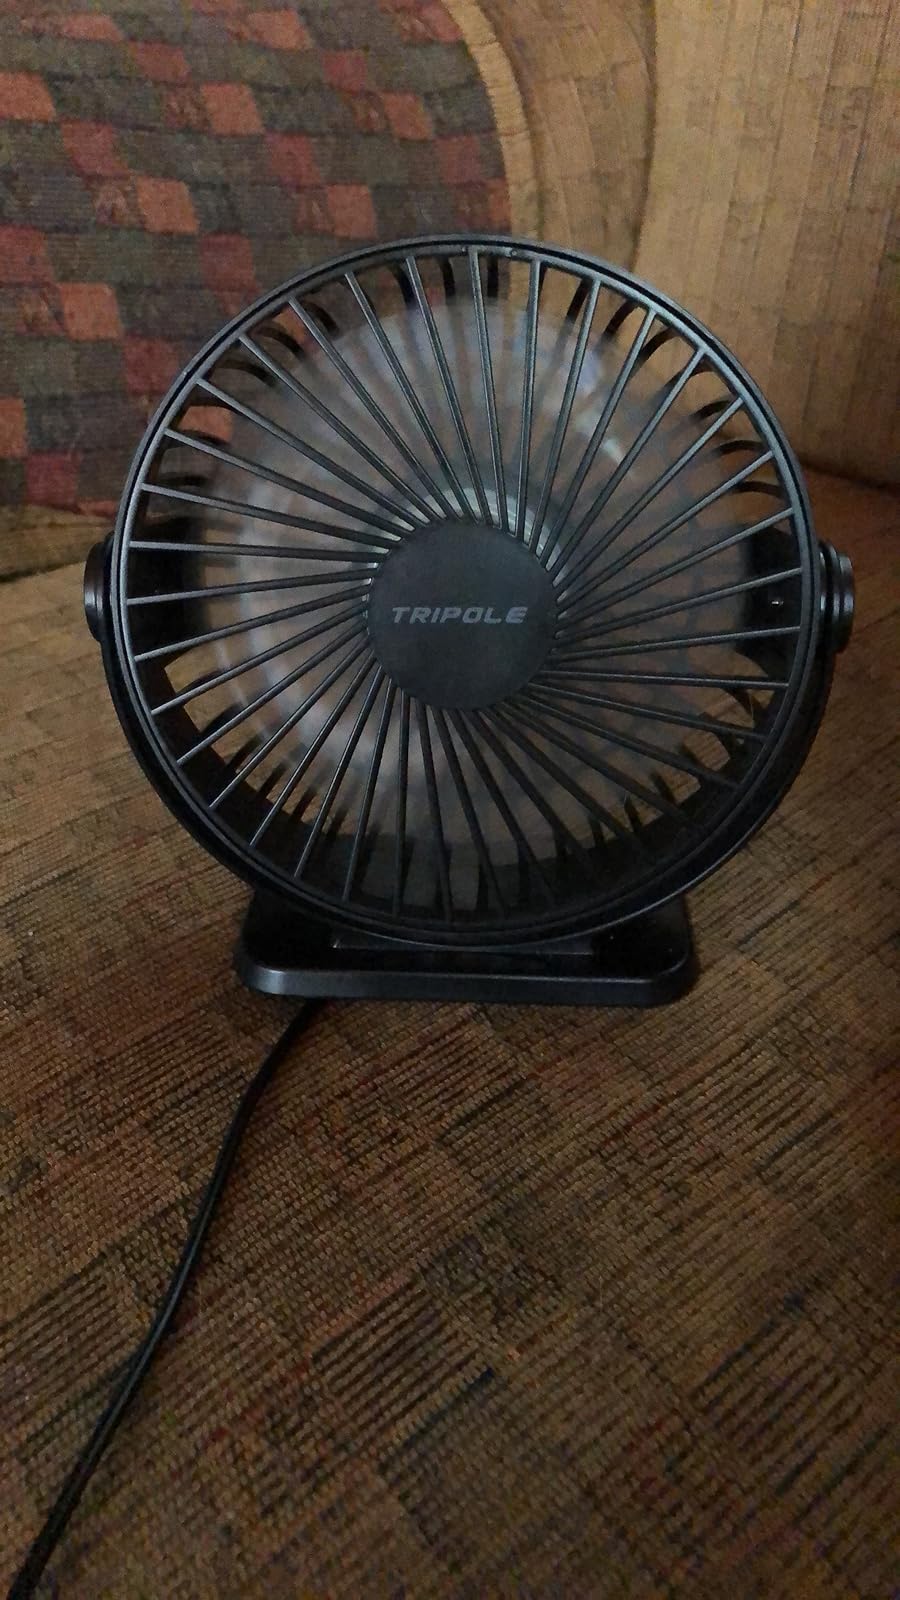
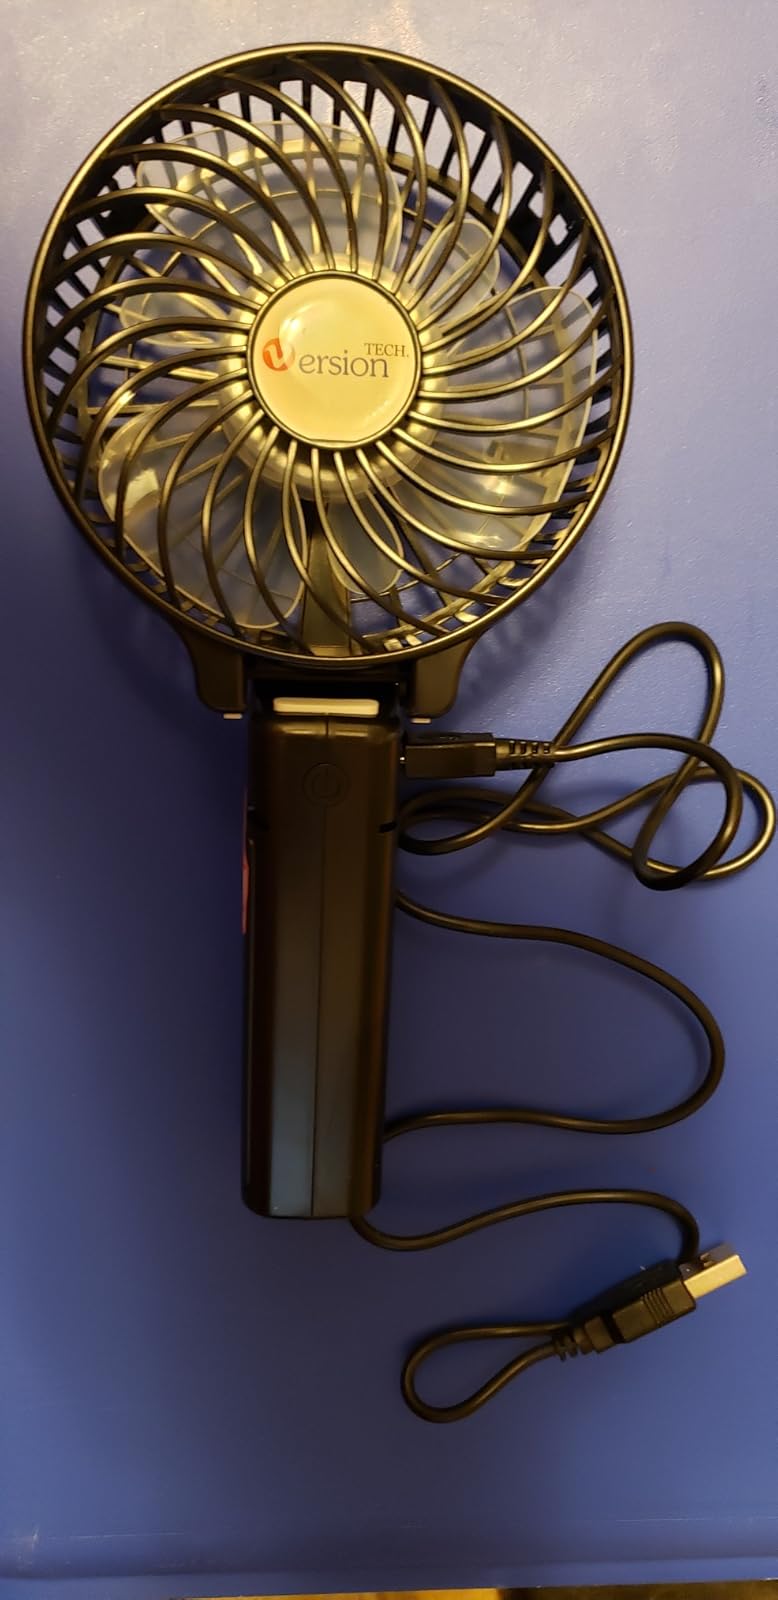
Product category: fan
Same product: no